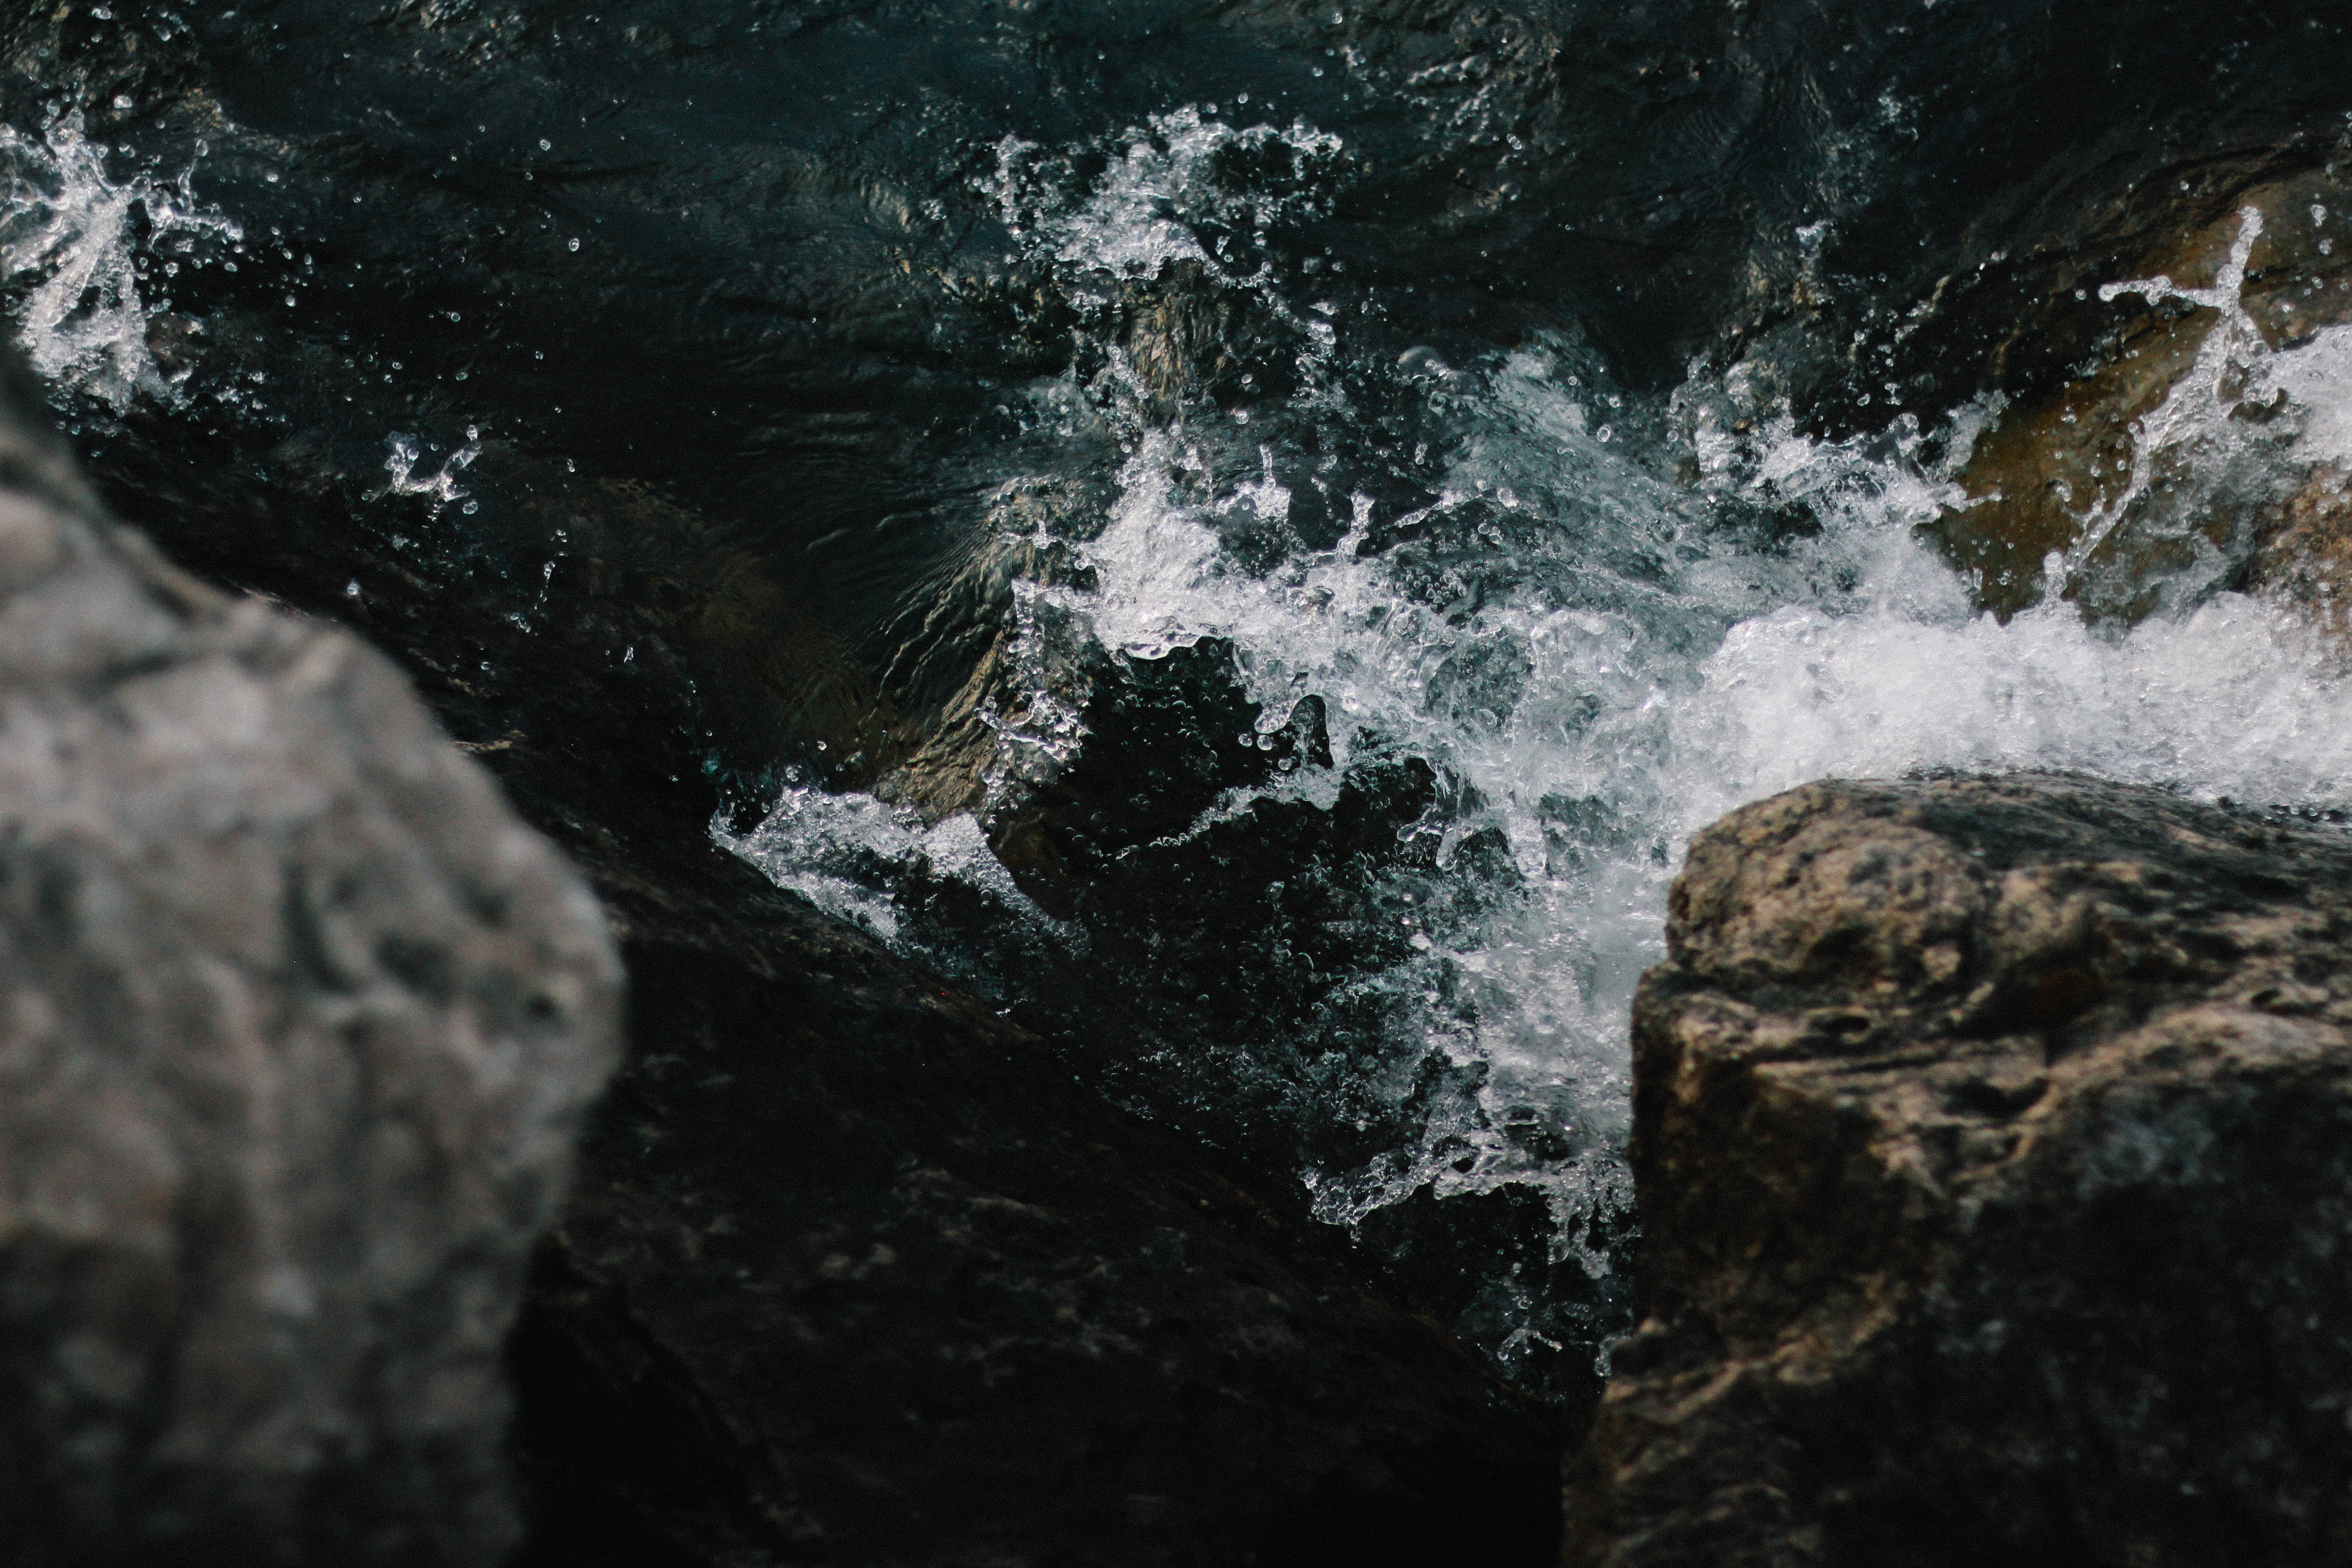
sea, water, rock, waterfall, sky, wave, river, formation, cliff, stream, rapid, terrain, geology, water feature, watercourse, igneous rock, geological phenomenon, water resources